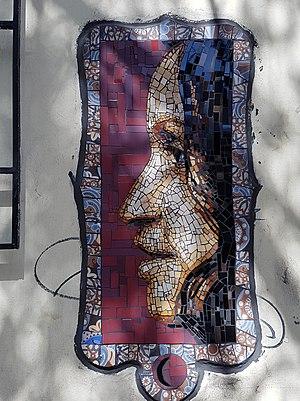
Violeta del Carmen Parra Sandoval est une artiste chilienne, connue sous le nom de Violeta Parra, qui a remis à l'honneur la musique populaire et traditionnelle de son pays et l'a fait connaître au-delà des frontières du Chili.